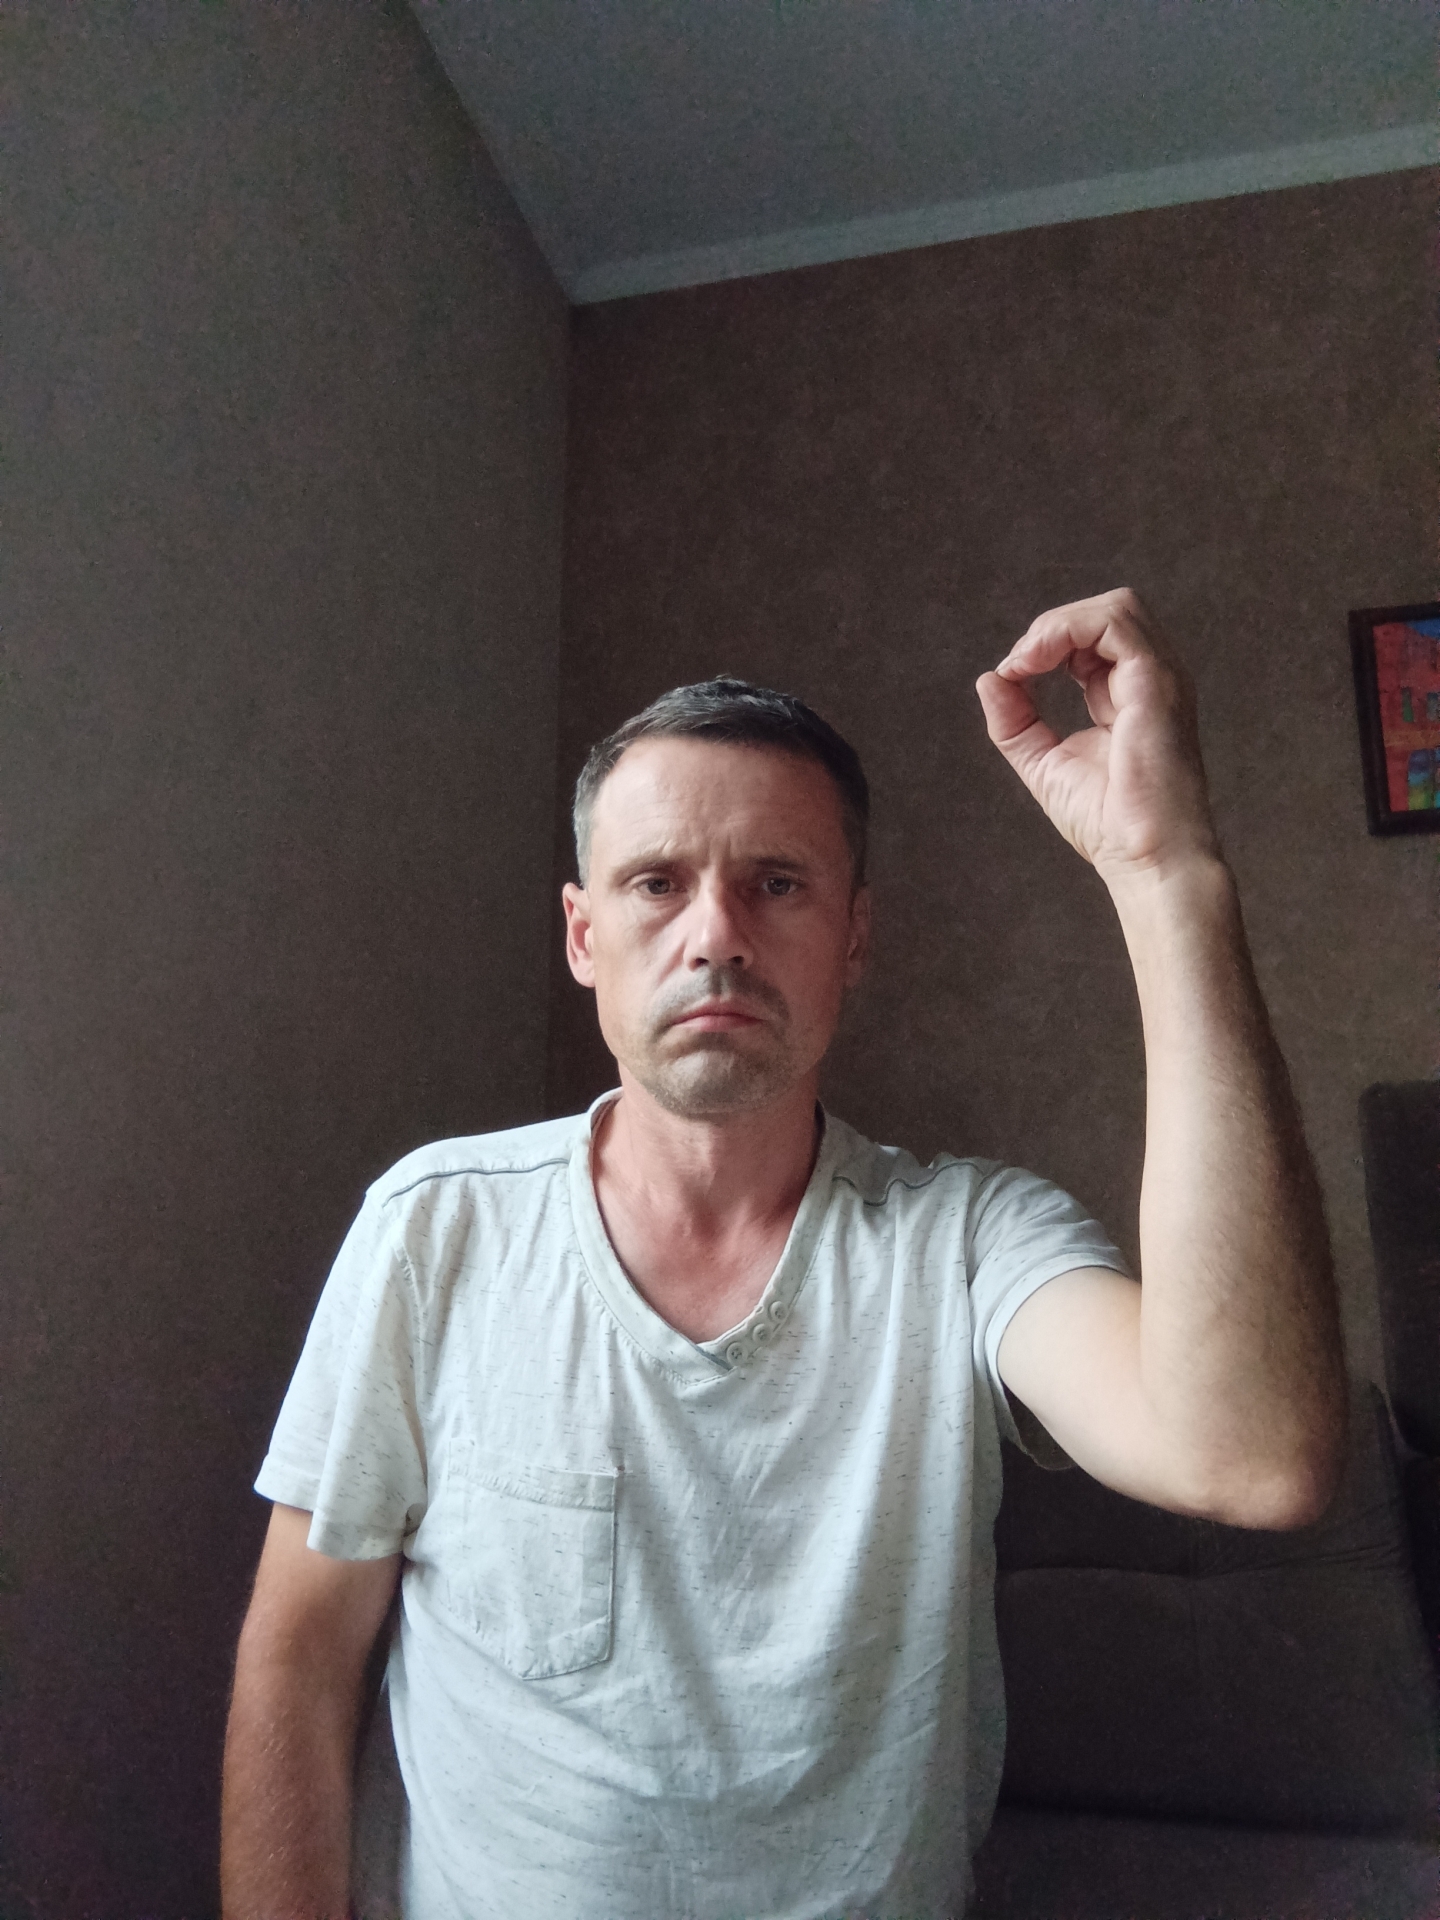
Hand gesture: grip